Richard Mühlfeld

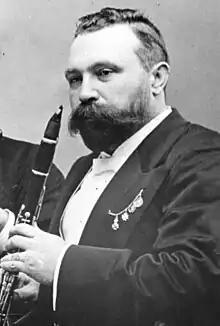
Richard Mühlfeld

Richard Bernhard Herrmann Mühlfeld (February 28, 1856 – June 1, 1907) was a German clarinettist who inspired Johannes Brahms and Gustav Jenner to write chamber works including the instrument. The pieces that Brahms wrote for him are the Clarinet Trio, the Clarinet Quintet, and the Clarinet Sonatas.